Velizar Simeonovski

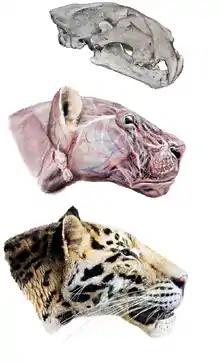
Reconstruction of "Panthera zdanskyi", illustrated by Velizar Simeonovski for the journal PLoS ONE in 2011.

Simeonovski also provide illustrations and artistic reconstructions for species description's, including 2011 for "Panthera zdanskyi", that same year for the Tsingy wood rail, in 2014 for "Yoshi garevskii", and in 2016 for "Calciavis grandei". In 2011, Lawrence R. Heaney and his team described seven new species of the mice genus "Apomys" from Luzon and Mindoro in the Philippines where Simeonovski made the illustrations.